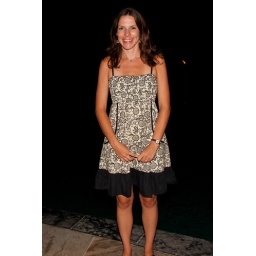
Kelly in her cute dress